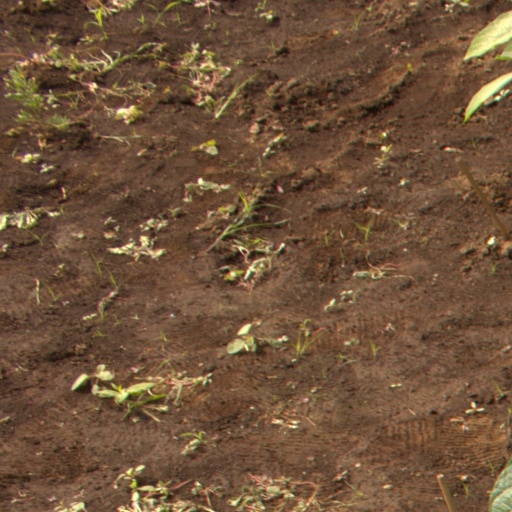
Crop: soybean